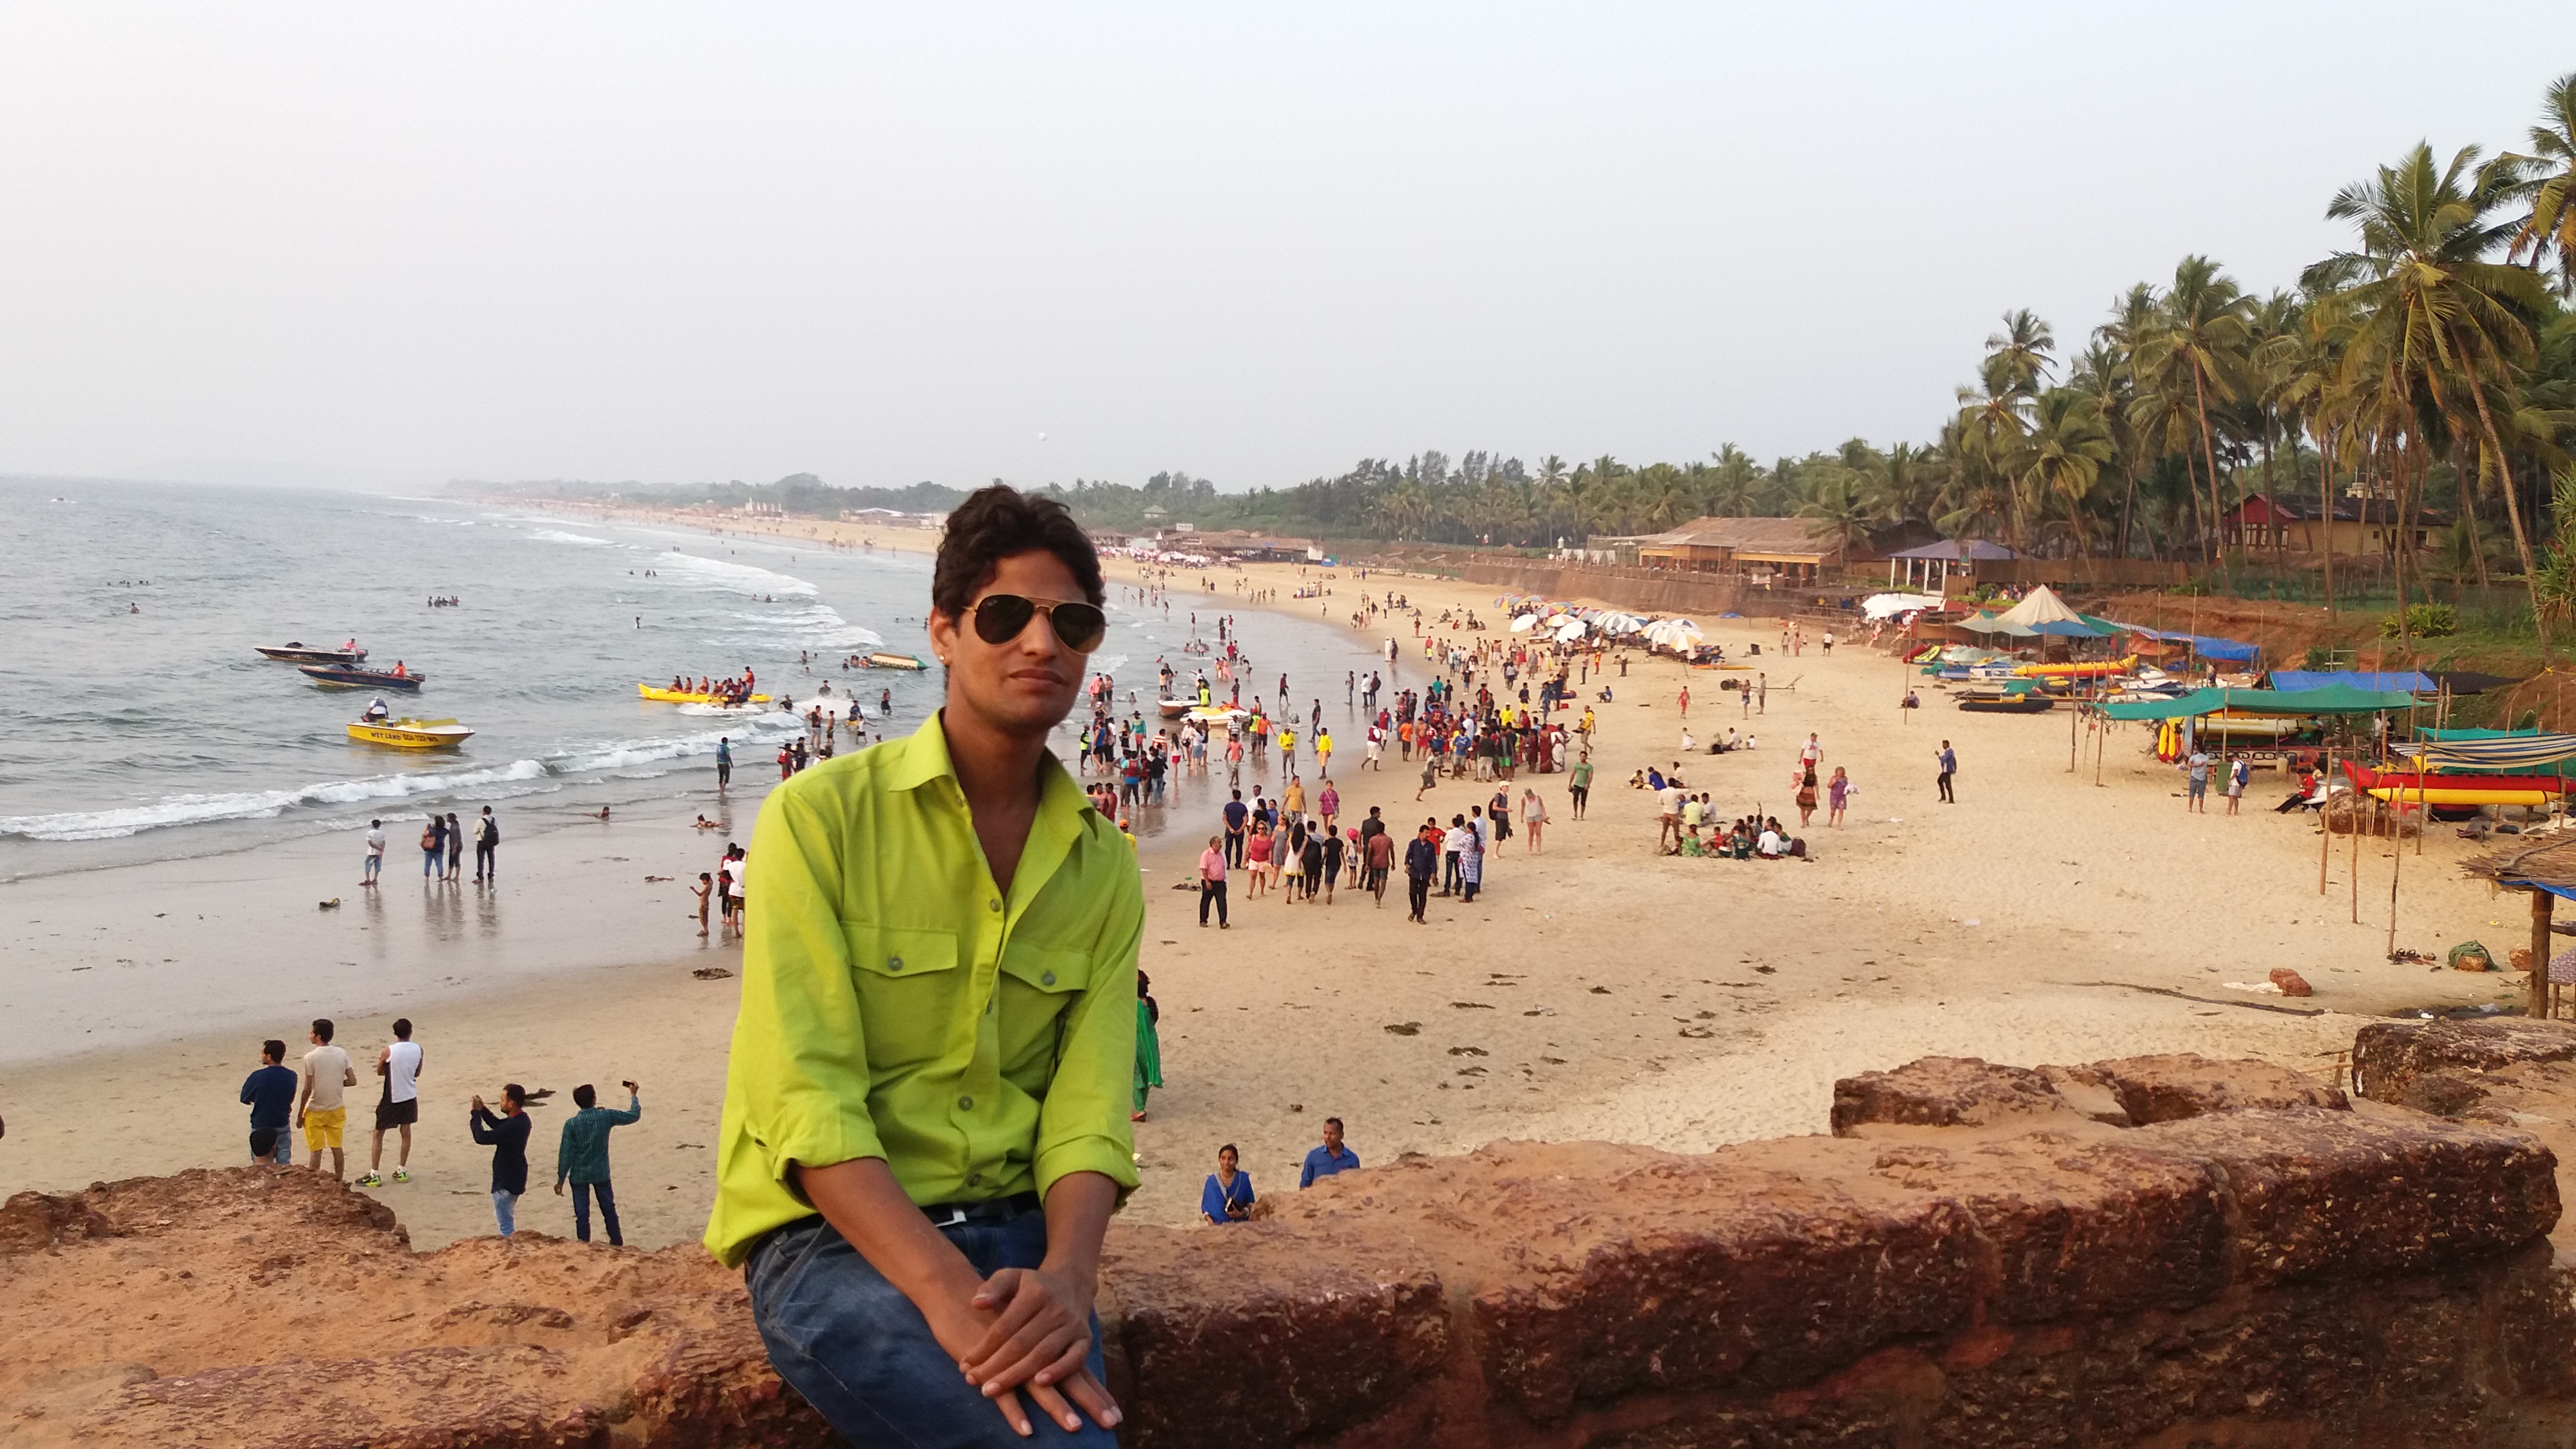
man, beach, body of water, coast, tourism, sand, sea, shore, water, vacation, travel, ocean, leisure, recreation